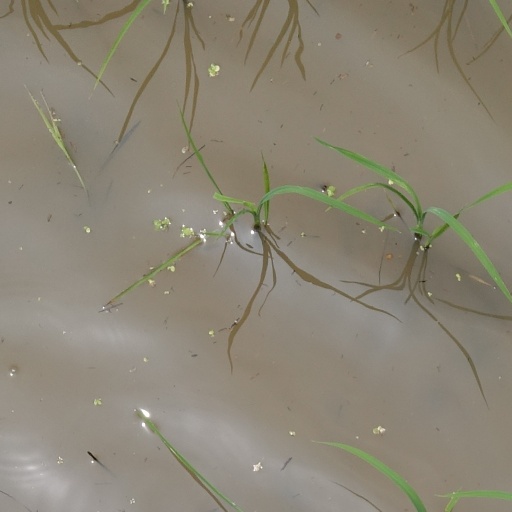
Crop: rice